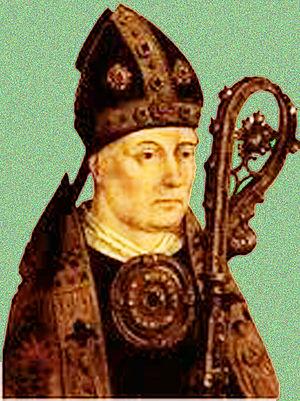
Philippe de Vitry, inventeur de l'Ars nova.
Philippe de Vitry, est né dans une ville nommée Vitry, selon les recherches à ce sujet il pourrait s'agir de Vitry-en-Artois dans le Pas-de-Calais ou de Vitry-en-Perthois en Champagne le 31 octobre 1291 et mort à Meaux le 9 juin 1361, est évêque de Meaux, compositeur et théoricien français de la période médiévale. Il est l'auteur présumé du traité fièrement intitulé Ars nova publié vers 1320.
Jacques Duèze, né en 1244 à Cahors, mort en 1334 à Avignon, issu d'une famille de la bourgeoisie aisée de Cahors, devient le 196ᵉ pape de l’Église catholique en 1316 sous le nom de Jean XXII.